Jackie Martin (photojournalist)

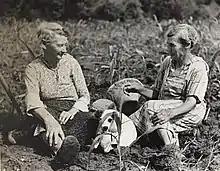
Jackie Martin, photo of two farm women and their dog, taken in the mountains of east Tennessee in 1936

On leaving the "Daily News" in September 1930 Martin returned to the "Herald" as feature editor and photographer. She soon added picture editor to her responsibilities at the paper and, when owner William Randolph Hearst merged the offices of the "Herald" with those of the "Times", she served in the same capacity for both papers. With this appointment Martin became the first woman to hold these management positions on a metropolitan newspaper. At that time she directed a staff of about a dozen men responsible for covering straight news, society, fashions, theaters, and sports in two or more pages of photos each day. Martin's mentor and boss was the paper's domineering and mercurial editor, Cissy Patterson. One author says that in the 1930s Martin was often credited with "almost single-handedly transforming William Randolph Hearst's tired "Herald" into what was to become Cissy Patterson's sleek, eye-catching "Times-Herald"." In 1936 Martin and Patterson visited a rural section of Tennessee and North Carolina to produce a series of six articles called "Dixie's Dead End." One of the articles described the hardships faced by two elderly farm women at the height of the depression. The image at left comes from this shoot.